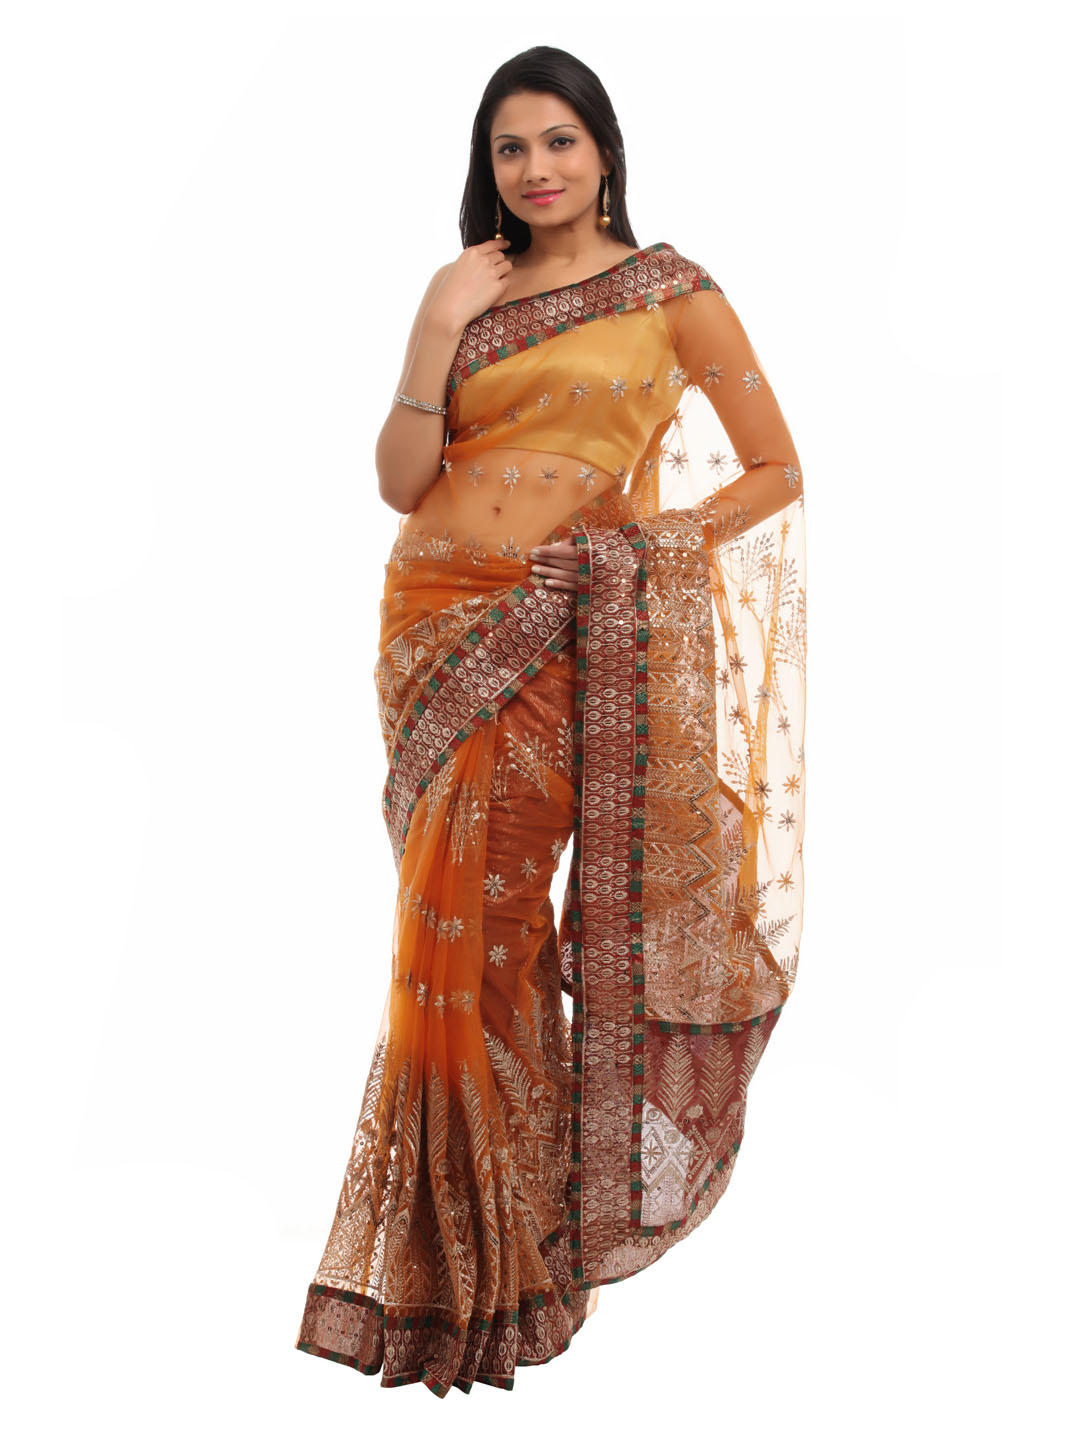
FNF Rust Collection for Wedding Sari
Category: Apparel / Saree / Sarees
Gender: Women
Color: Rust
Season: Fall 2012
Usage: Ethnic